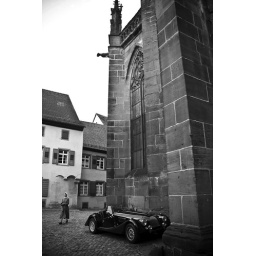
Woman, church and car in black and white